Proposed federal subjects of Russia

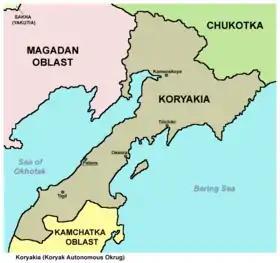
Map of Koryakia

The Koryak Autonomous Okrug was liquidated in 2007. The native Koryak population wants to restore the former subject within the borders of current Koryak Okrug of Kamchatka Krai. The idea gained big support among the local population in 2020, when the governor of Kamchatka, Vladimir Solodov, wanted to liquidate the existing autonomy of Koryakia by uniting it with another okrug. Other reasons include poverty and geographic isolation.